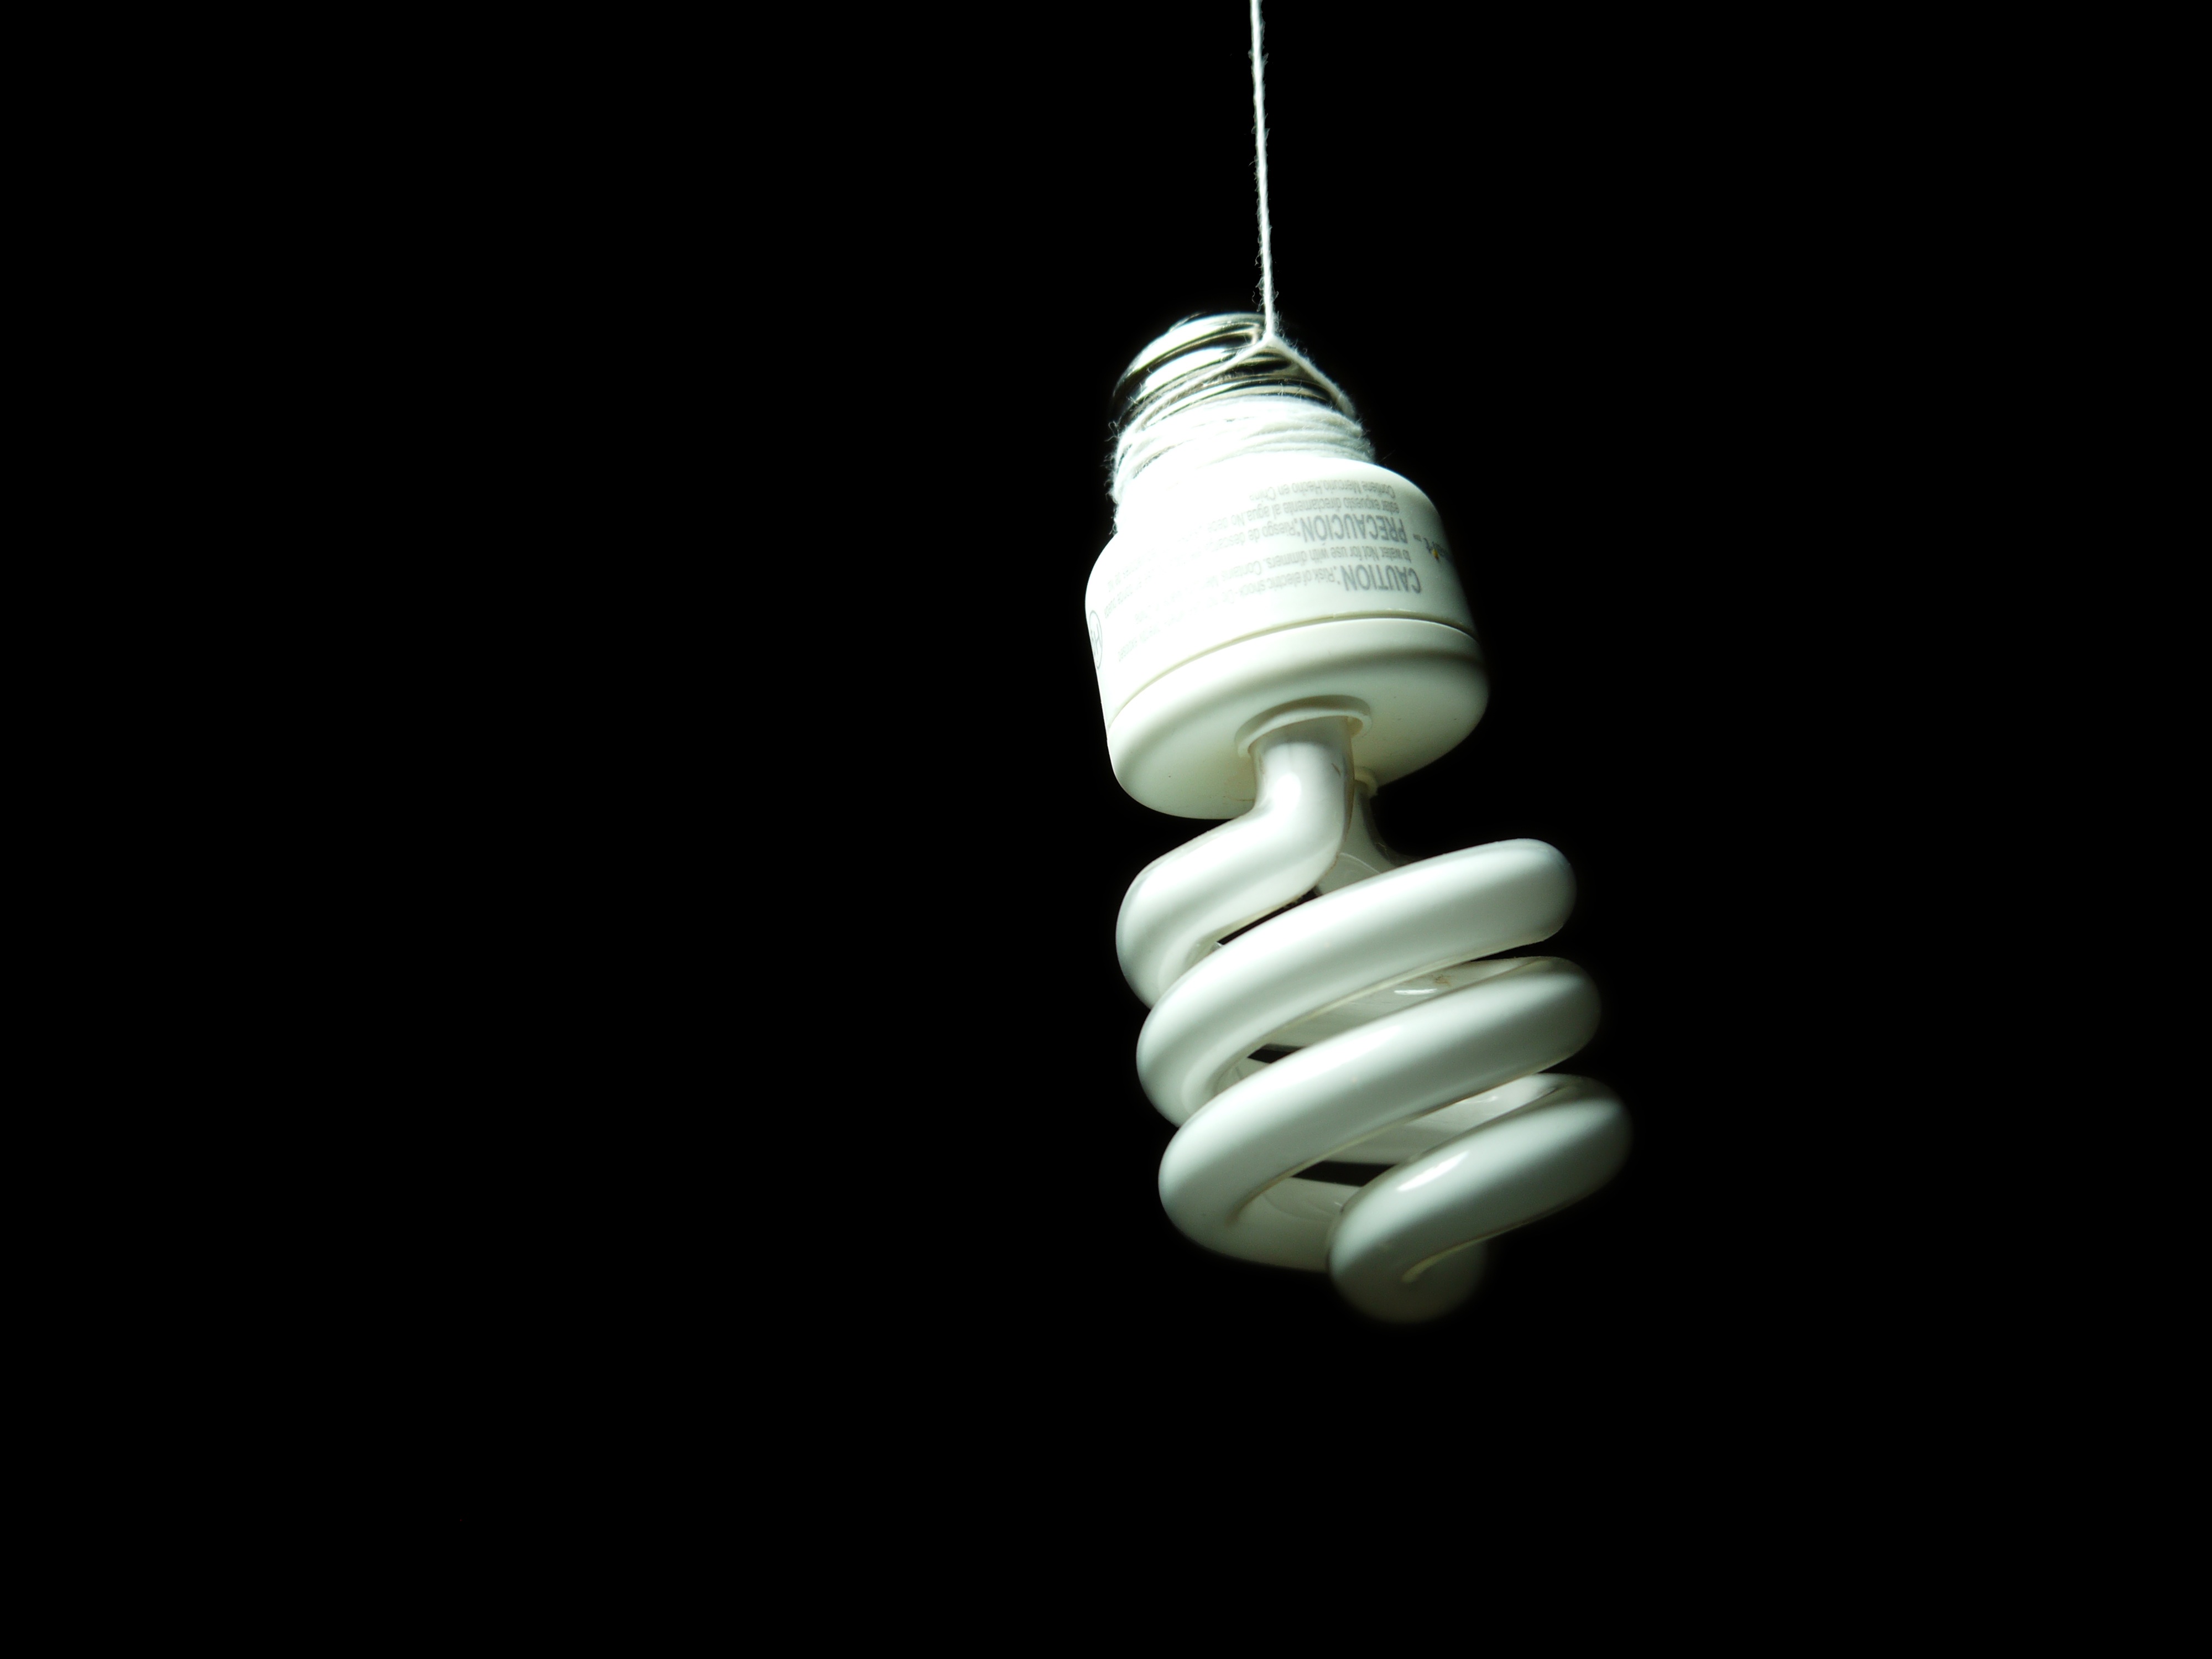
hand, light, white, spiral, lamp, lighting, light fixture, incandescent light bulb